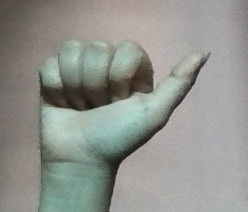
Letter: dhad